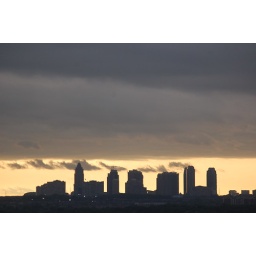
Mississauga City skyline - from our 19th floor balcony in Port Credit.